Loom

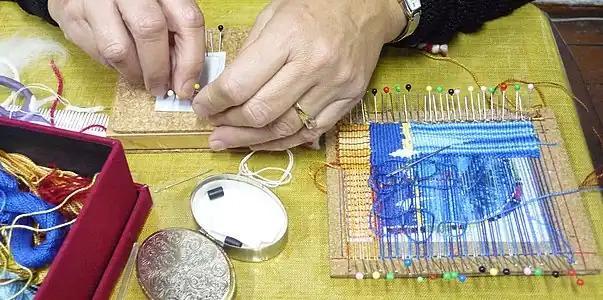
Pin weaving, not using any shedding devices. Note ordinary white plastic hair comb (beneath a red yarn, behind the box), presumably used to beat the warp against the fell.

There are also usually two secondary motions, because the newly constructed fabric must be wound onto cloth beam. This process is called taking up. At the same time, the warp yarns must be let off or released from the warp beam, unwinding from it. To become fully automatic, a loom needs a tertiary motion, the filling stop motion. This will brake the loom if the weft thread breaks. An automatic loom requires 0.125 hp to 0.5 hp to operate (100W to 400W).